Isaac Meier Homestead

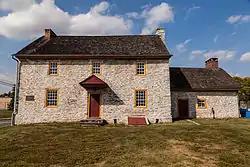

The Isaac Meier Homestead, also known as "The Old Fort," Isaac Myer Homestead, Isaac Meyers Homestead, and Isaac Myers Homestead, is an historic American home which is located in Myerstown, Lebanon County, Pennsylvania.